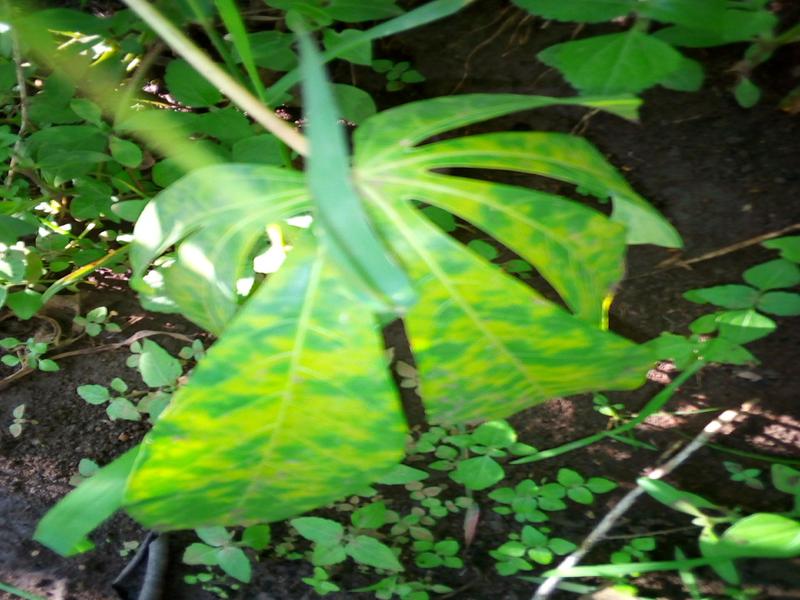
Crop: cassava
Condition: brown_streak_disease